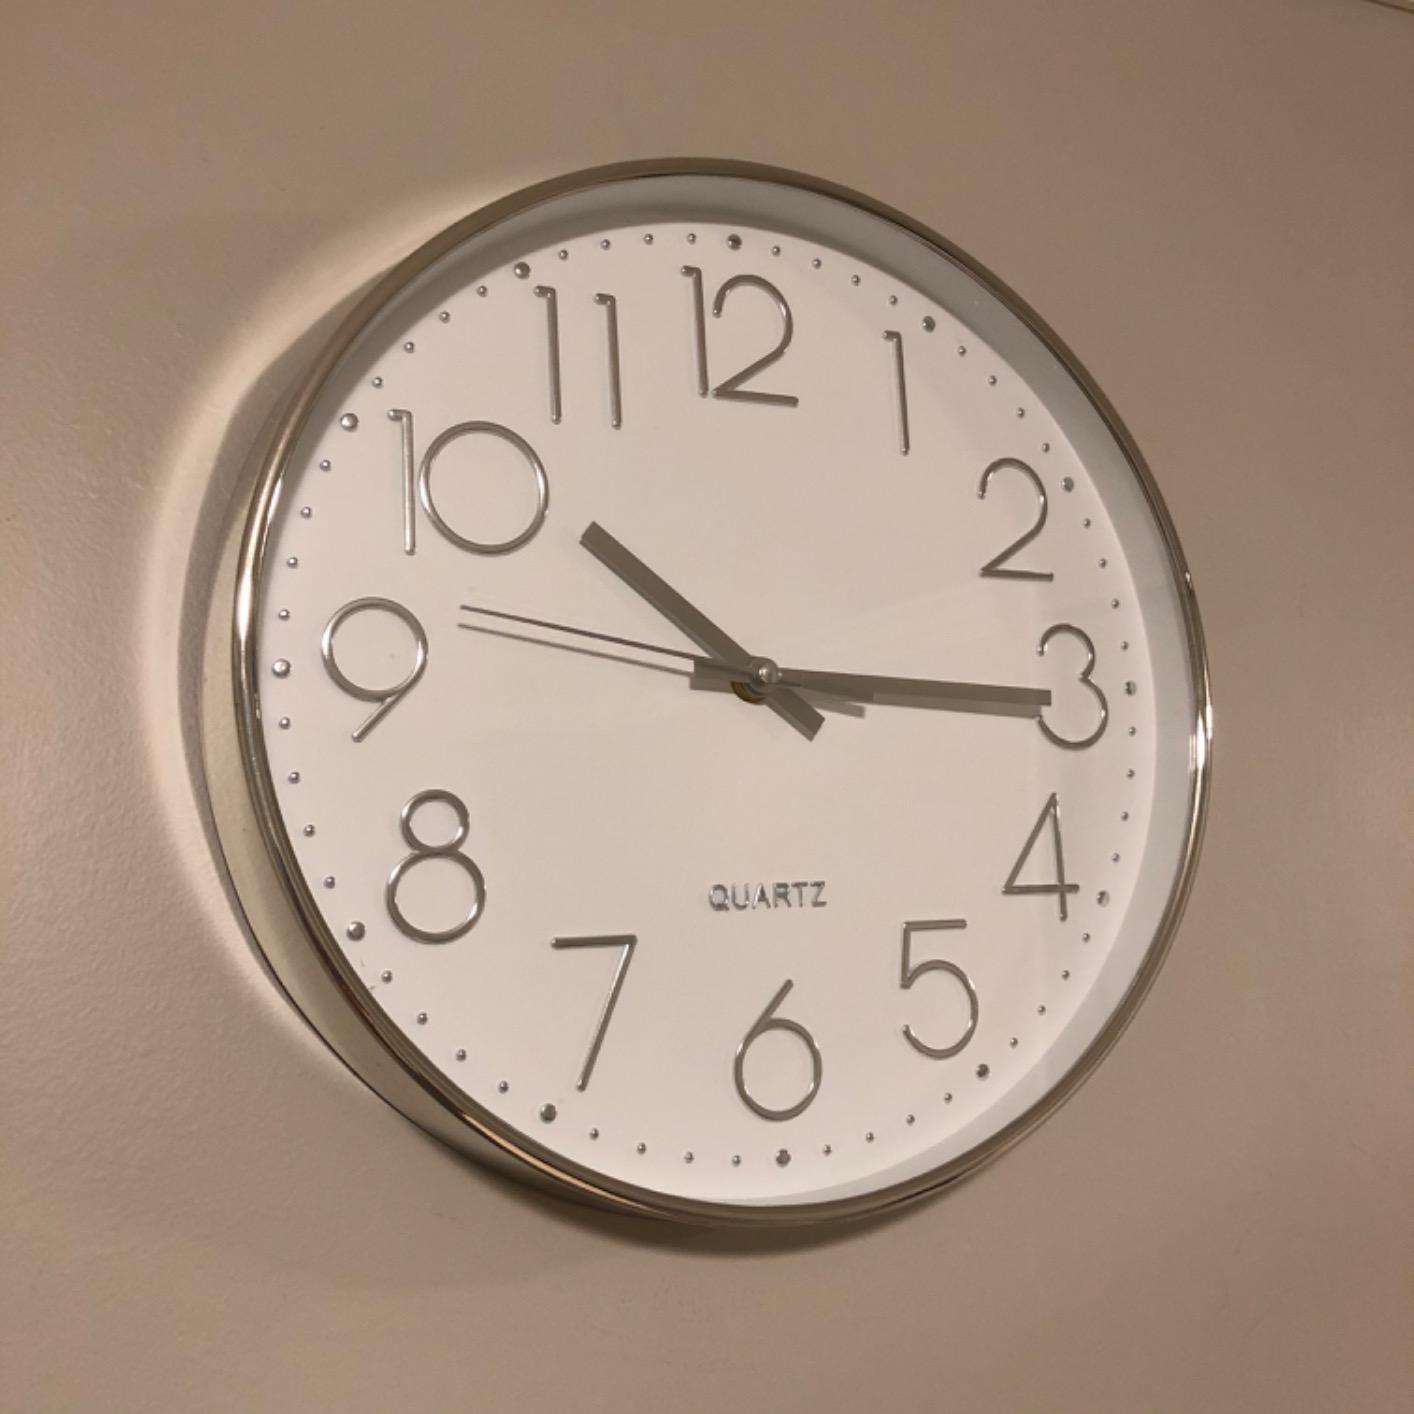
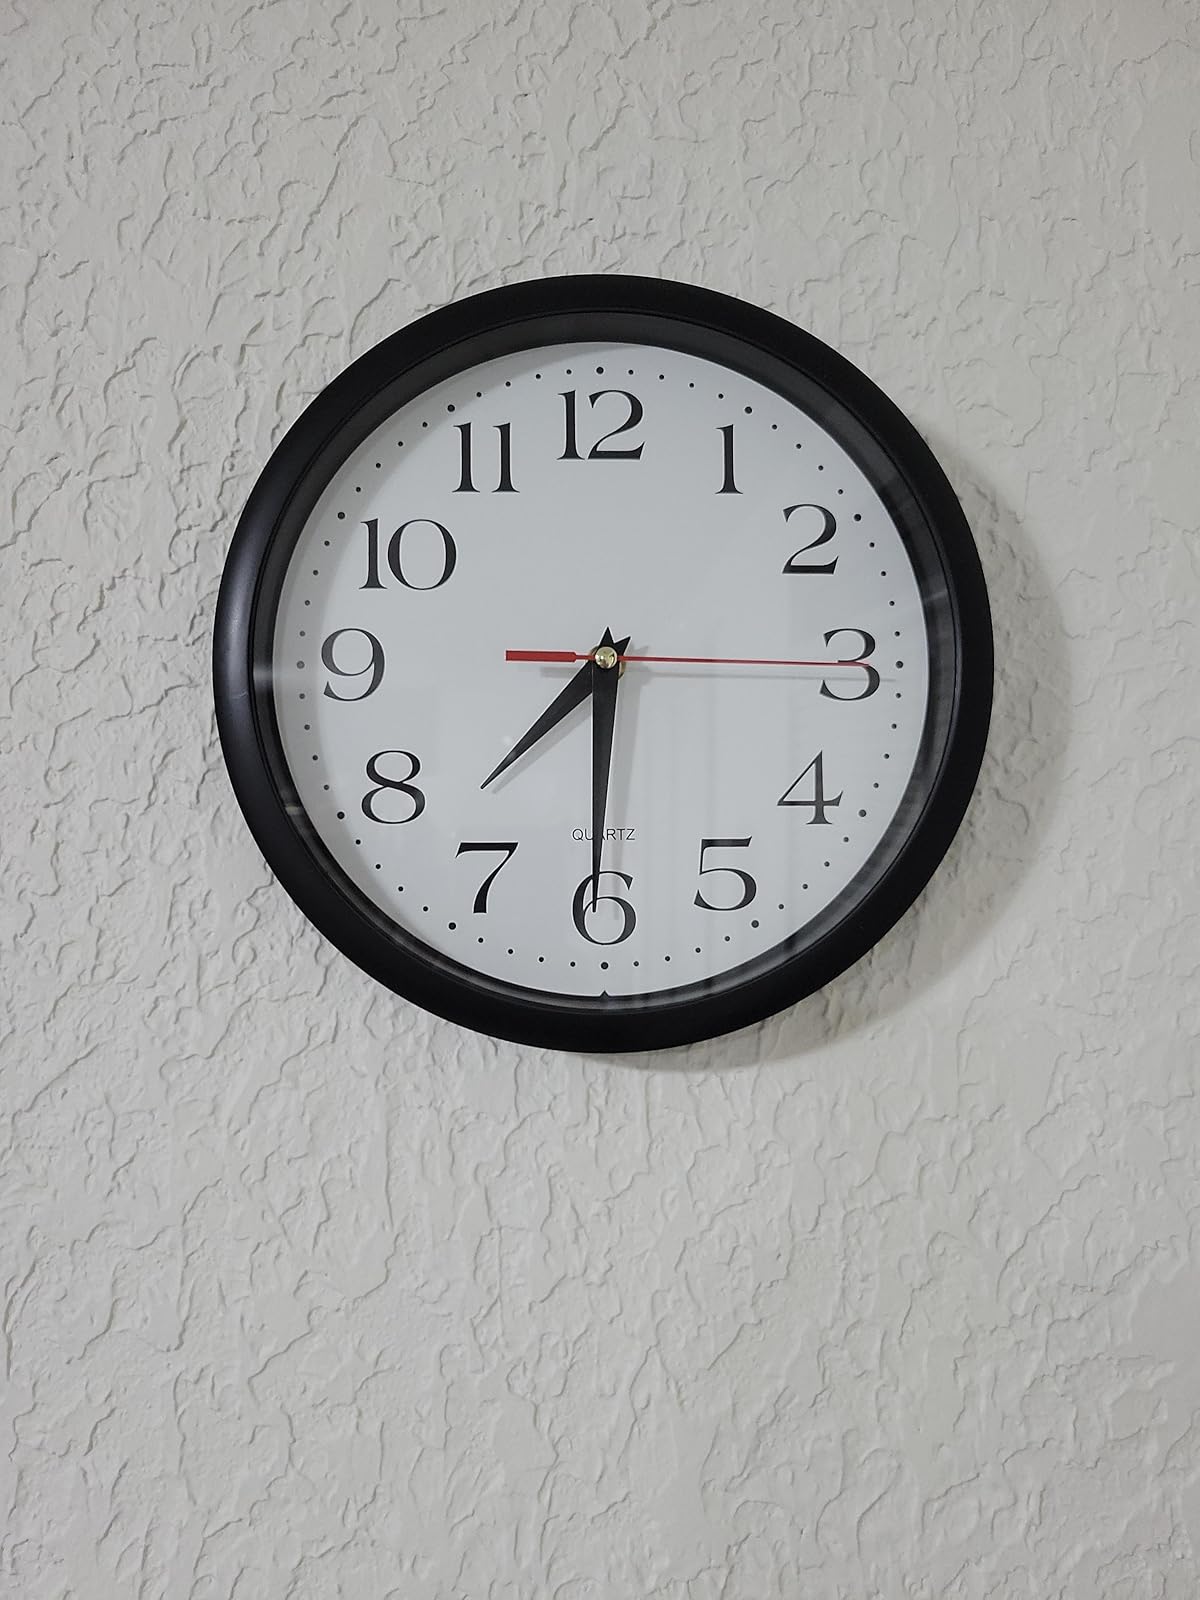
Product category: clock
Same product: no